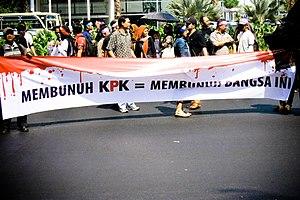
La Commission pour l'éradication de la corruption indonésienne est une agence gouvernementale créée pour lutter contre la corruption. Son président actuel est Agus Raharjo. En 2013, l'agence a remporté le prix Ramon-Magsaysay.